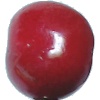
Label: Cherry 2